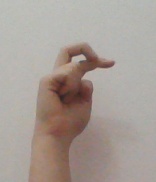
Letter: zay